Peder Hansen Resen

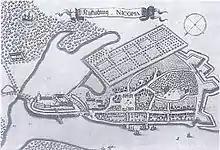
Map of Nykøbing Falster created for the "".

Resen's most well known historical work was the "." With ", Resen set out to give a description of Denmark, detailing geography, history, flora, and fauna within the nation. He began the project in 1666. In the process of researching for the work, Resen compiled a vast collection of information, which alone comprised 30 folios. This included several copper and wood engravings that he commissioned of maps, bird's eye views of regions, and assorted images. The publication of such a substantially sized work proved difficult, and the work was never published in its entirety. As test publications, he published his work on Samsø in 1675, and Copenhagen in 1677, but no further sections of the atlas were published in full. Towards the end of Resen's life, a few abbreviated extracts were published by other scholars, including the priest . In 1685, a committee was formed to review the atlas at last, and it seemed that the work would finally be published.